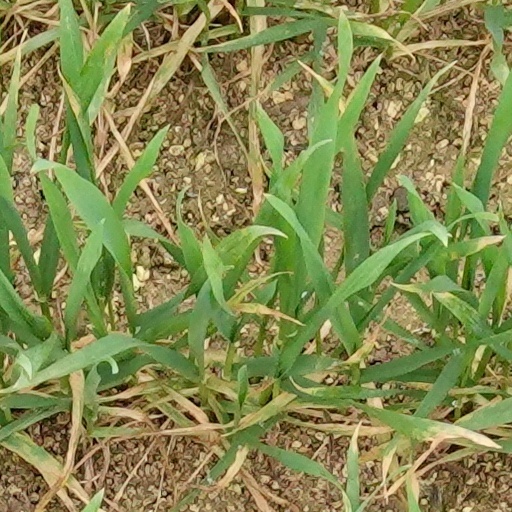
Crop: wheat